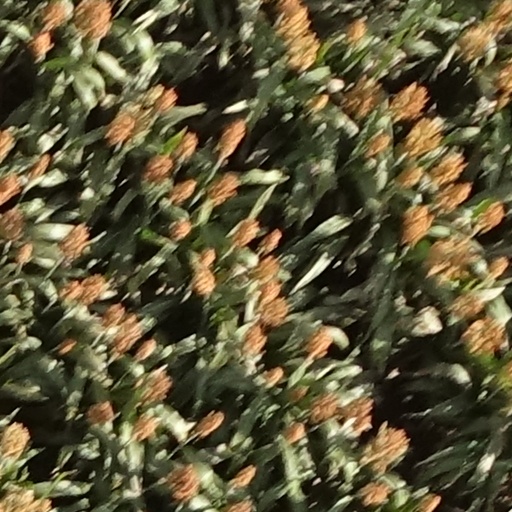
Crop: sorghum